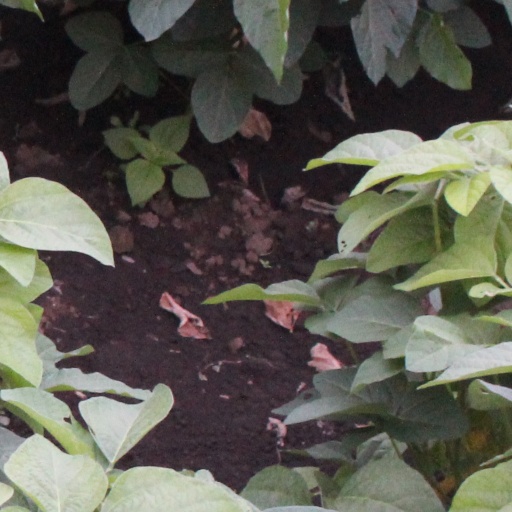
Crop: soybean